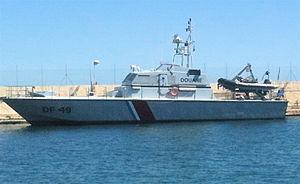
Vedette des douanes françaises DF 49 Orsuro
Les moyens nautiques et aériens des garde-côtes de la douane française sont l'ensemble des véhicules utilisés par la Garde-Côtes des douanes françaises pour effectuer son travail.